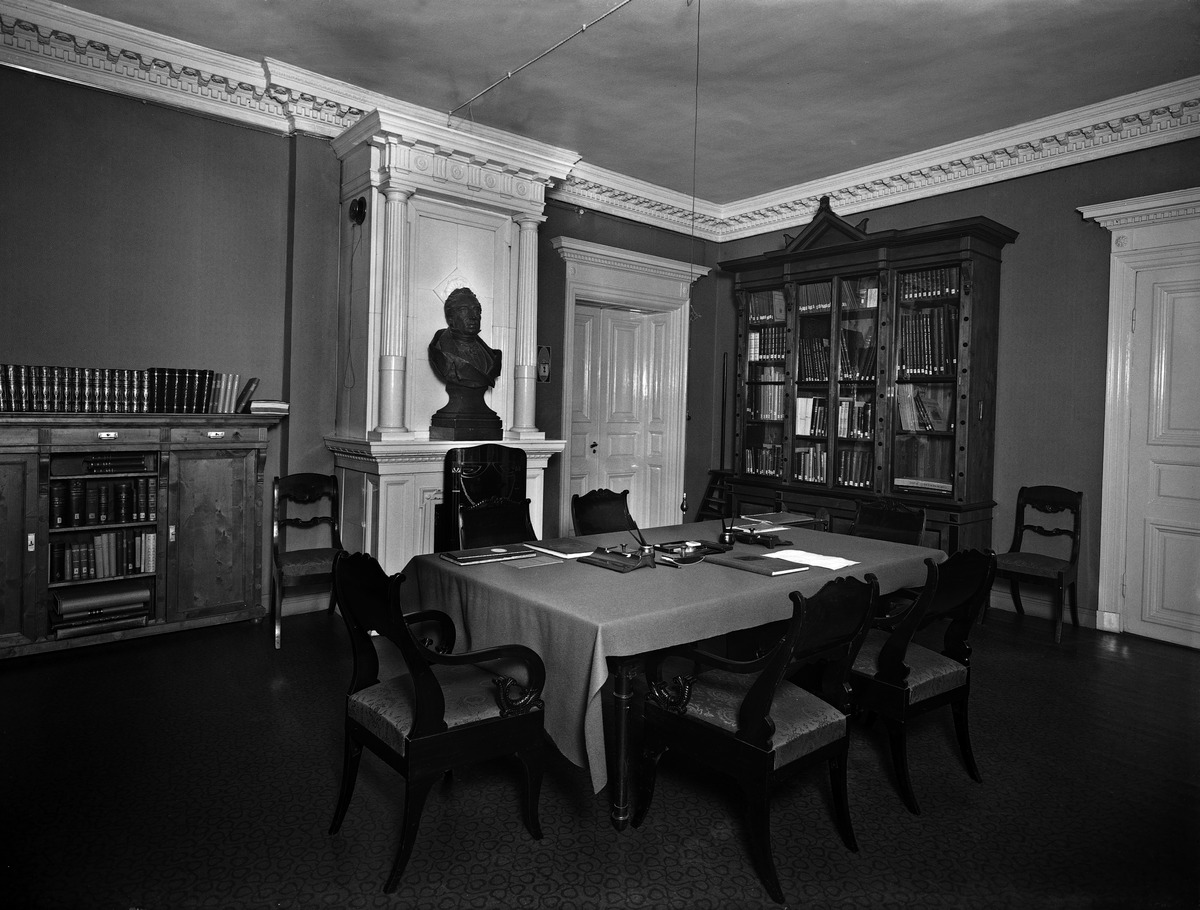
Aleksanterinkatu 8 - 10
sisällön kuvaus: Aleksanterinkatu 8 - 10. Yleisten rakennusten ylihallitus (myöh. Rakennushallitus). Kokoushuone; C. L. Engelin pronssinen rintakuva ( W. Wallgren). mustavalkoinen
Kuvaaja: Sundström, Eric, valokuvaaja
Ajankohta: kuvausaika 1915
Paikka: Suomi, Uusimaa, Helsinki, Kruununhaka Helsinki, Aleksanterinkatu 8 - 10
Aiheet: valtion virastot, rakennushallinto, lämmityslaitteet uunit, veistokset, toimistokalusteet